Omen (Antestor album)

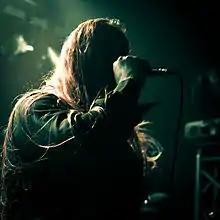
Ronny Hansen of Antestor at Blast of Eternity, Neckarsulm, Germany, 2012

To promote the album, a music video for "Unchained" was released on February 18, 2013. Directed by Alexandre Spiacci, it was the band's first music video. Antestor played numerous concerts during and after the recording of "Omen". On March 5, 2011, the band performed at Elements of Rock in Uster, Switzerland. Though this performance was plagued by very poor sound, the band considered it a success. Throughout 2011 and 2012, Antestor performed at several venues in Norway, Netherlands, and Germany. On January 30, 2013, after Antestor's completion of its Brazilian tour, it announced that its keyboardist, Nickolas Main Henriksen, had left the group for health reasons, but that no replacement would be recruited. On June 15, 2013, the band performed in Pieksämäki, Finland.